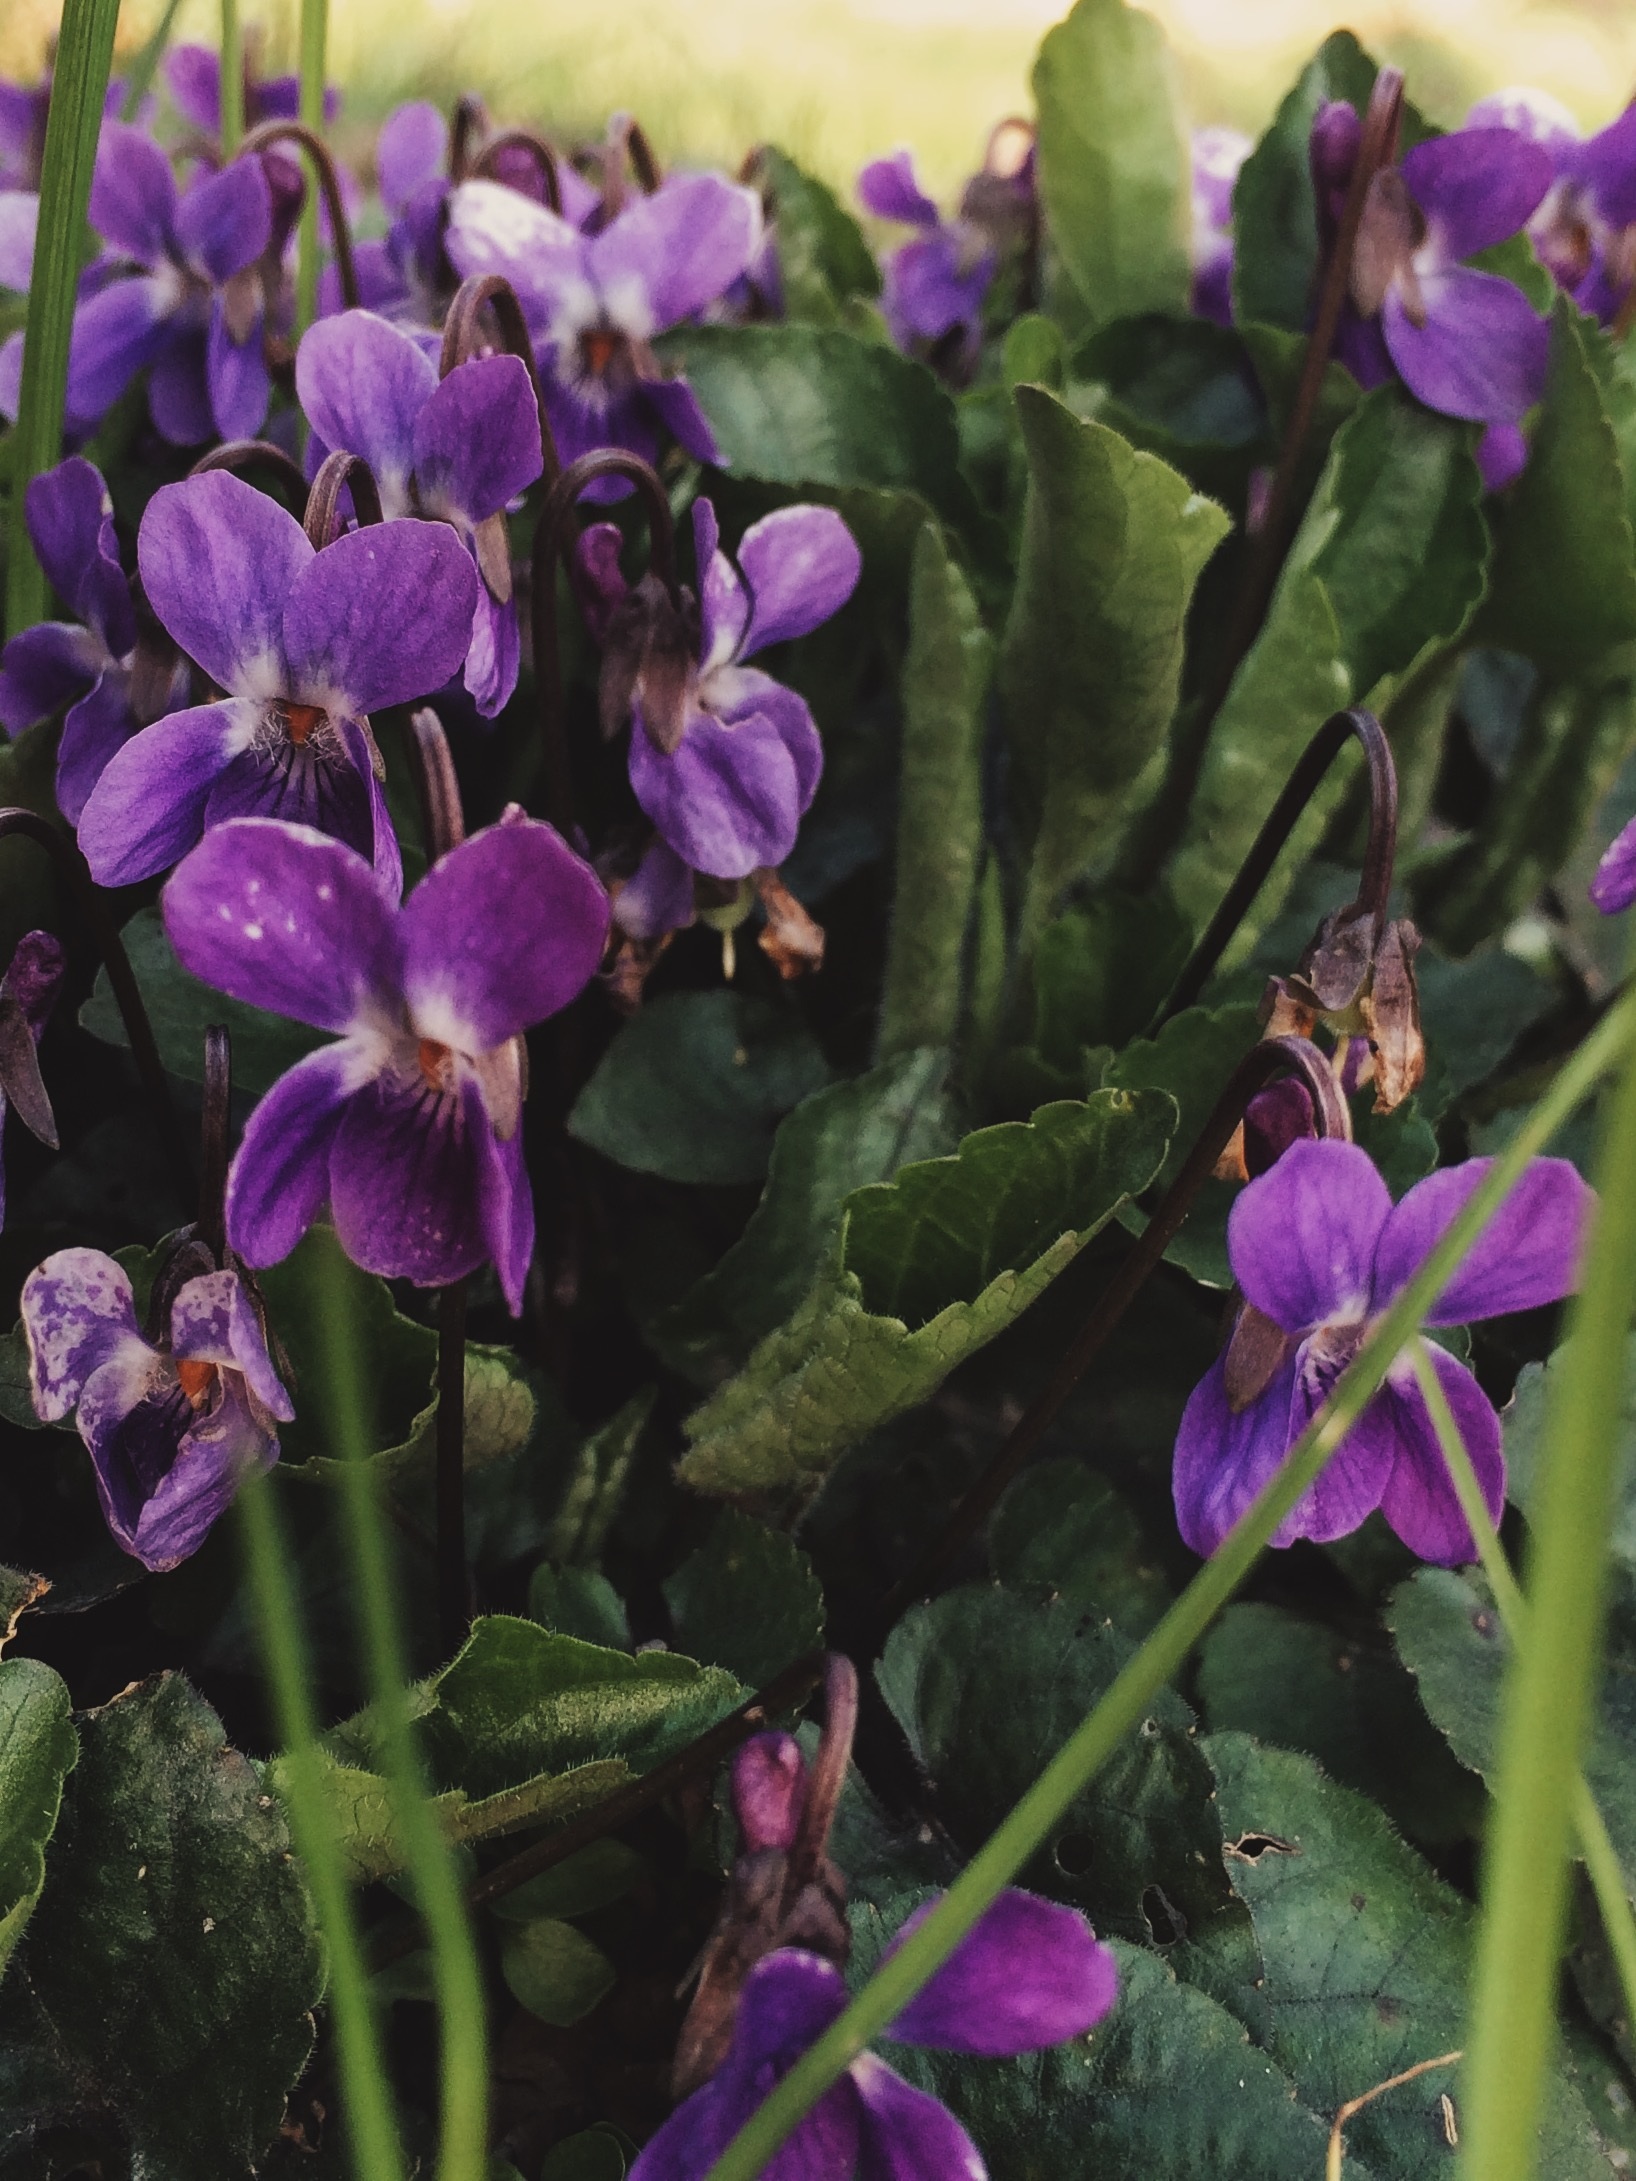
plant, flower, botany, flora, wildflower, viola, flowering plant, land plant, violet family, everlasting sweet pea